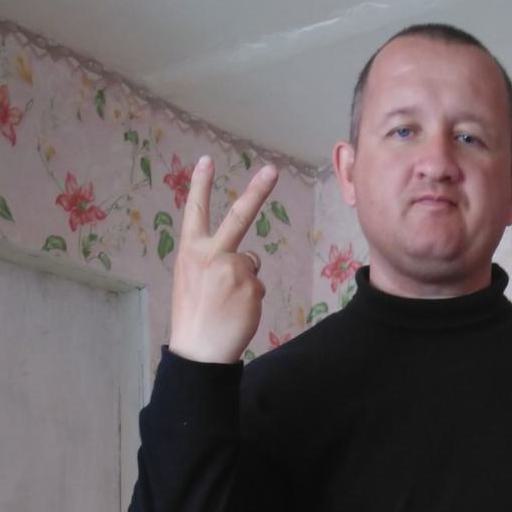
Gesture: peace_inverted